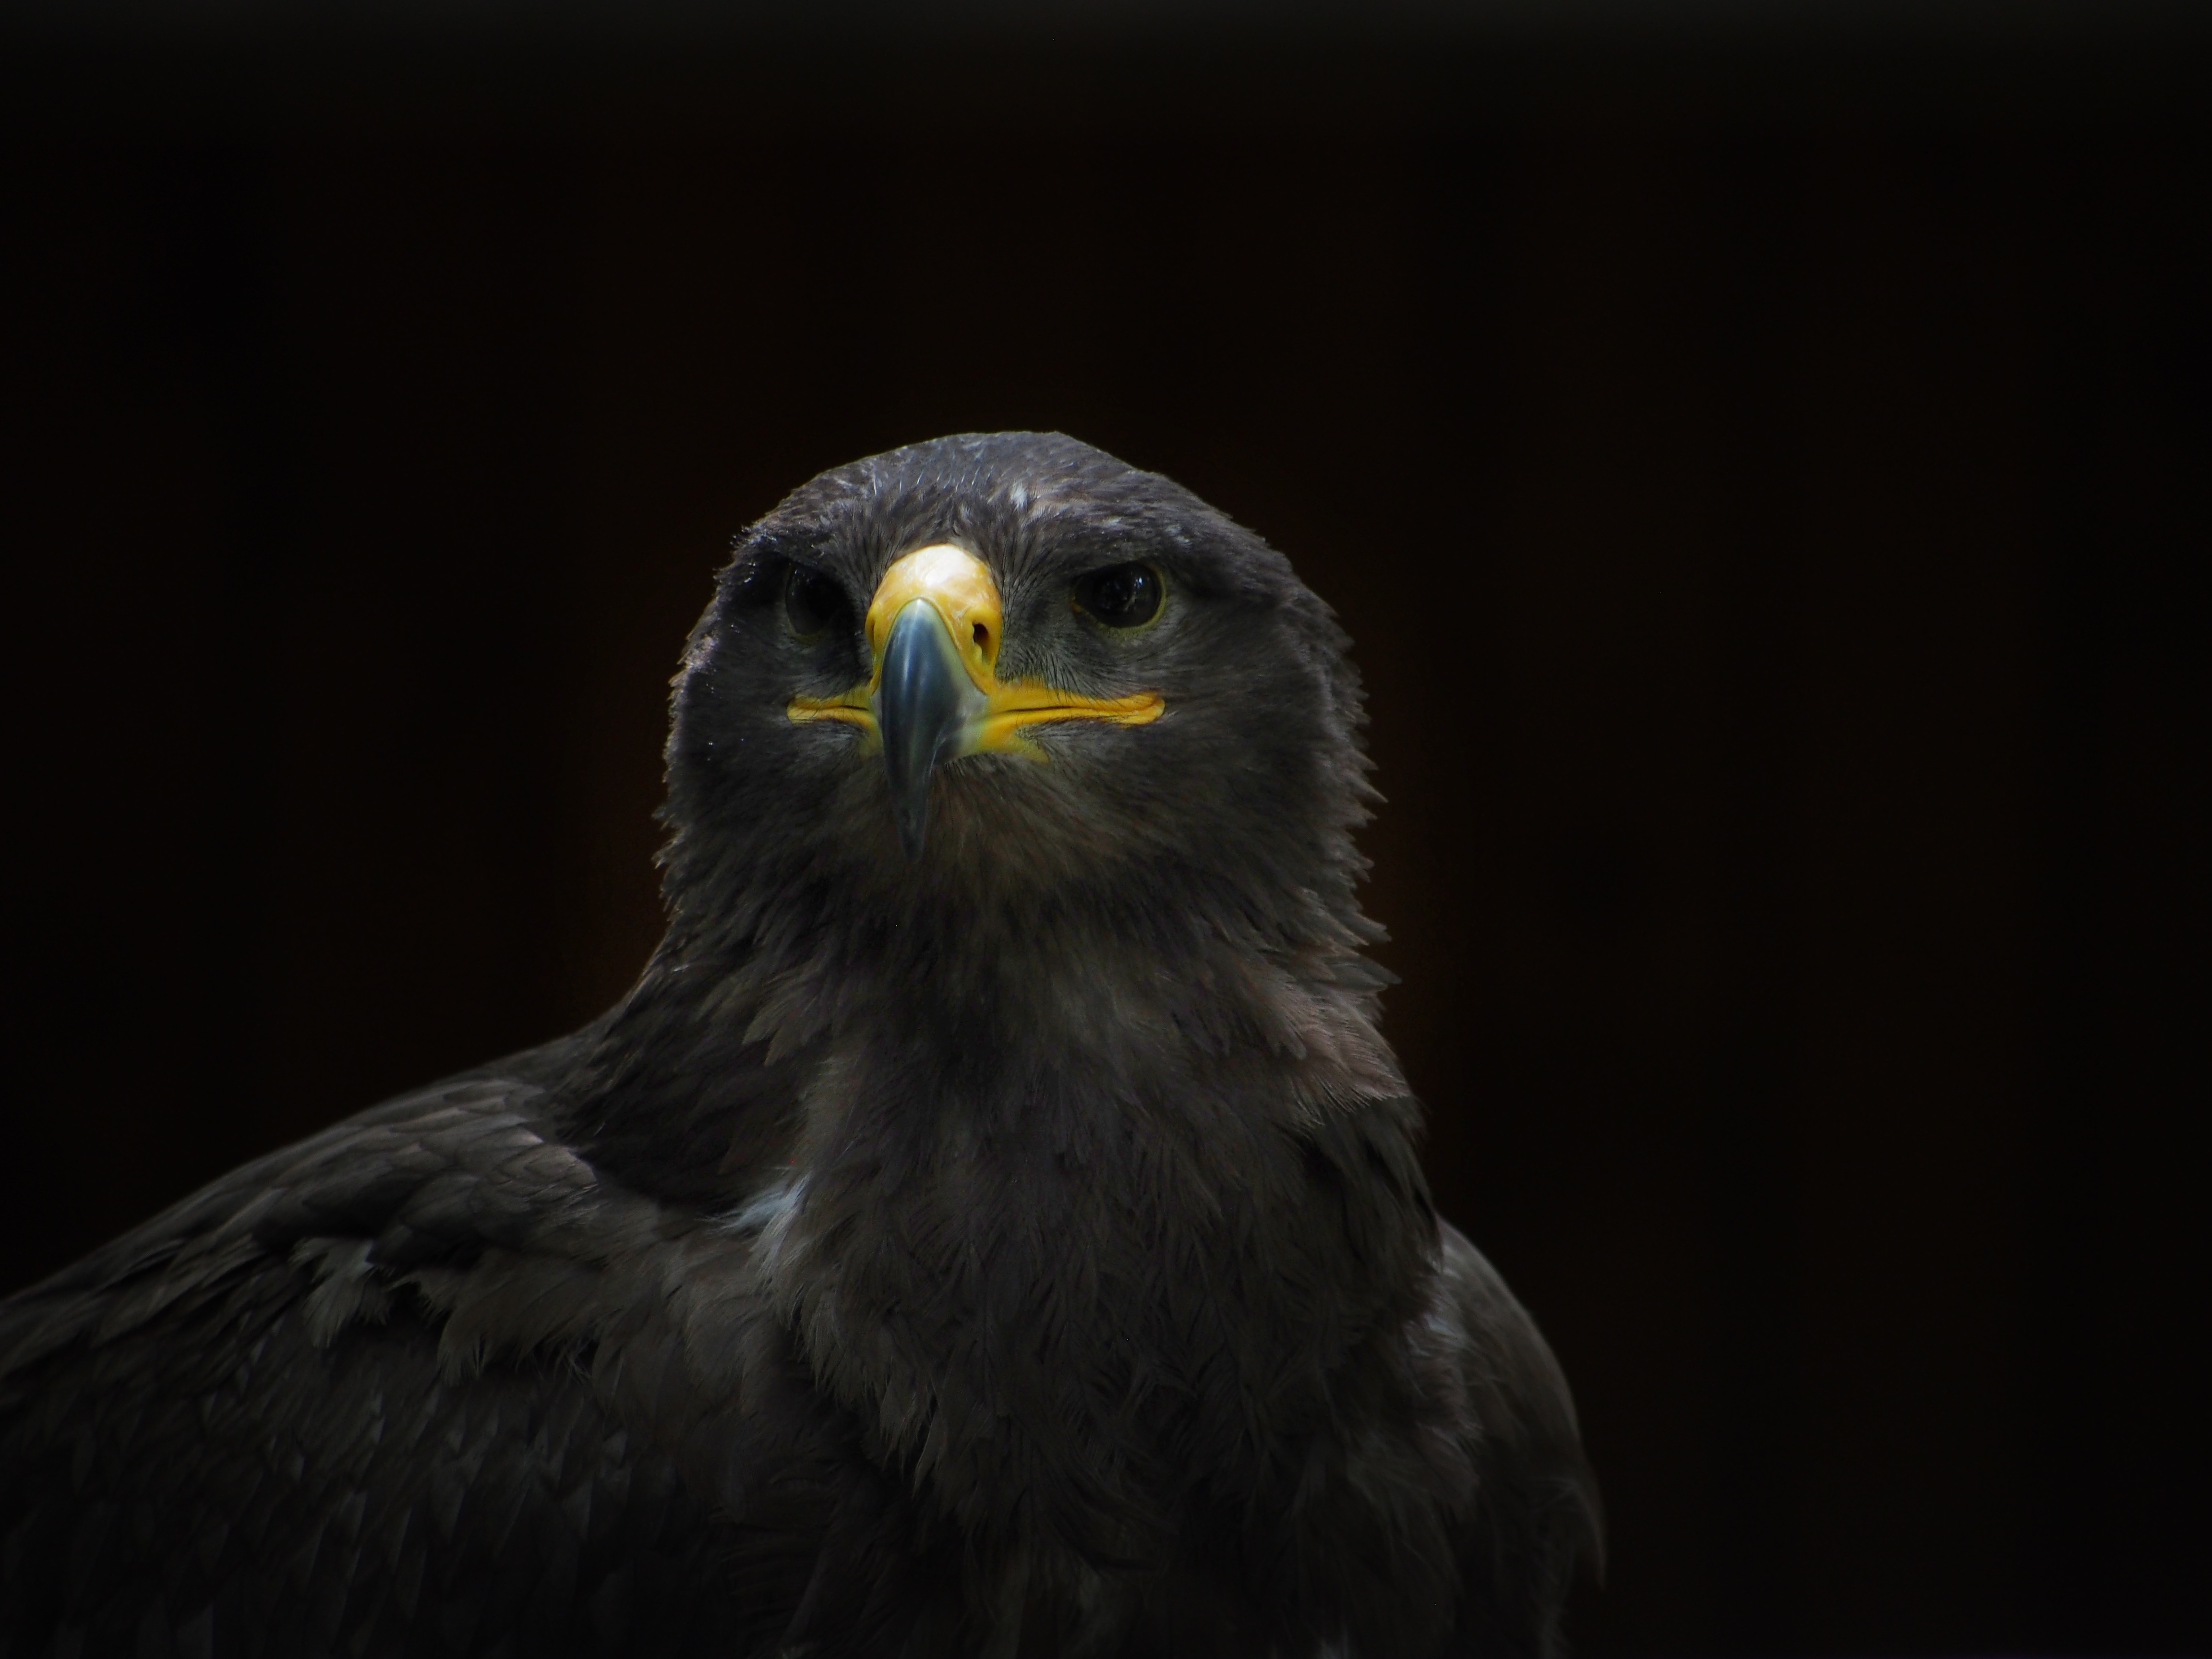
nature, bird, wing, wildlife, zoo, beak, eagle, fauna, raptor, bird of prey, bald eagle, animals, vertebrate, bill, falkner, falcon, wildlife photography, adler, birds of prey show, steppe eagle, accipitriformes